Sonata in C major for piano four-hands, D 812 (Schubert)

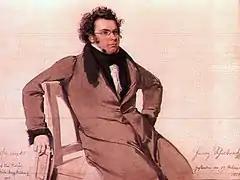
Schubert in 1825, watercolor by Wilhelm August Rieder.

In the summer of 1825, Schubert stayed in Gmunden from early June to the middle of July, and in Bad Gastein from the middle of August till early September. Contemporary correspondence of his friends makes clear he was working on a Symphony, later dubbed "Gmunden-Gastein Symphony". In March 1828, on the anniversary of Beethoven's death, Schubert gave his only public concert: its scale was somewhat smaller than the ambition he voiced in his letter to Kupelwieser four years earlier (only chamber music was performed), but it was a considerable success. That same year he composed his last major work for piano four-hands, the Fantasia in F minor, D 940, which he dedicated to Karoline Esterházy. In 1829, the year after Schubert's death, it was published as his Op. 103. That year, some of the obituaries written by Schubert's friends mentioned a Symphony, composed in Bad Gastein in 1825, which was particularly liked by the composer.